Priscilla Horton

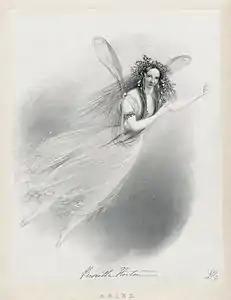
Horton as Ariel in "The Tempest", 1838

Priscilla Horton, later Priscilla German Reed (2 January 1818 – 18 March 1895), was an English singer and actress, known for her role as Ariel in W. C. Macready's production of "The Tempest" in 1838 and "fairy" burlesques at Covent Garden Theatre. Later, she was known, along with her husband, Thomas German Reed, for establishing and performing in the family-friendly German Reed Entertainments. There, she was a mentor to W. S. Gilbert, and her performances inspired Gilbert to create some of his famous contralto roles.